Hieronim Mikołaj Radziwiłł

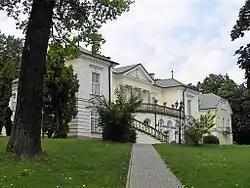
Radziwiłł Palace in Balice, 1927

Hieronim Mikołaj "Jerome" Radziwiłł was born on 6 January 1885 at Cannes in France. He was a son of Prince Dominik Maria Radziwiłł (1852–1938) and Doña María Dolores de Agramonte y Zayas-Zamudio (1854–1920). Among his siblings were Princess Dolores Radziwiłł, and Princess Isabella Radziwiłł.